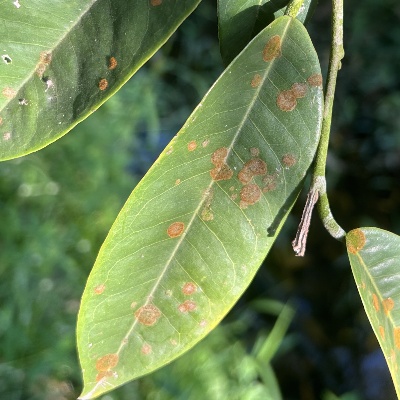
Label: Leaf_Algal